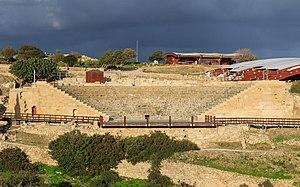
Kourion, également connu sous le nom de Curias ou Latin: Curium, est une cité antique de Chypre, peuplée depuis l'Antiquité jusqu'au début du Moyen Âge. Kourion est situé sur la côte sud de l'île à l'ouest de la rivière Lycus, à 16 M. P. d'Amathonte, et a été répertoriée par de nombreux auteurs antiques dont Ptolémée, Étienne de Byzance, Hiéroclès, et Pline l'Ancien. De nos jours, le site se trouve dans la zone de souveraineté d'Akrotiri, qui fait partie du Territoire britannique d'outre-mer d'Akrotiri et Dhekelia.